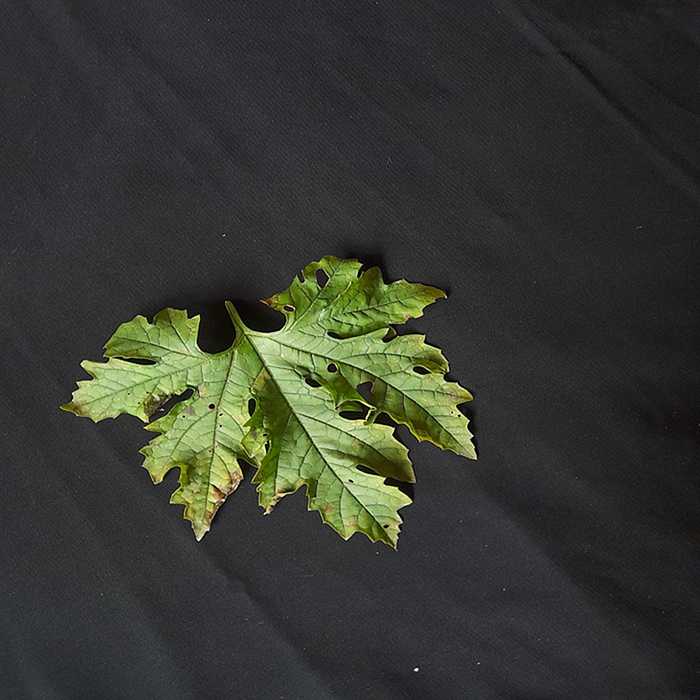
Plant: Bitter Gourd
Label: Downey mildew